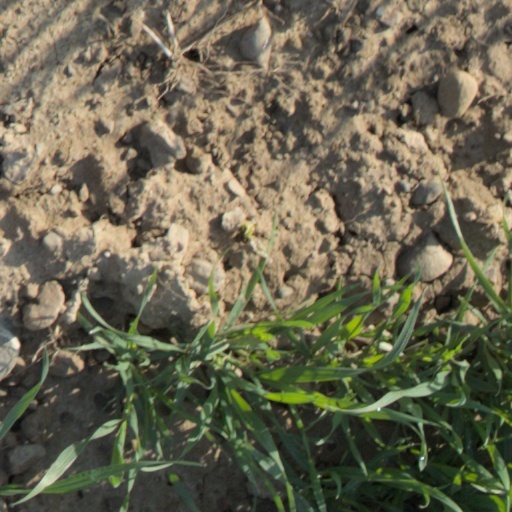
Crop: wheat